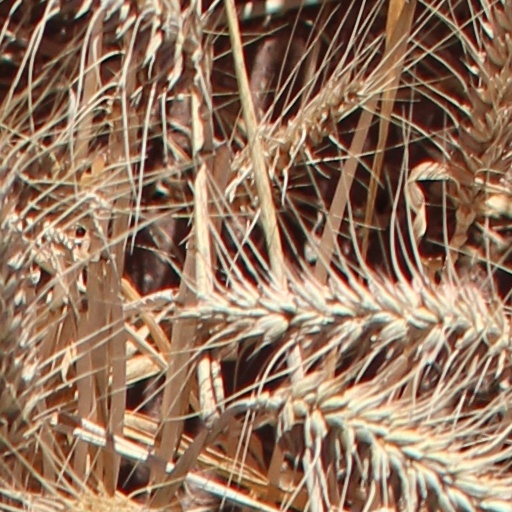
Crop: wheat